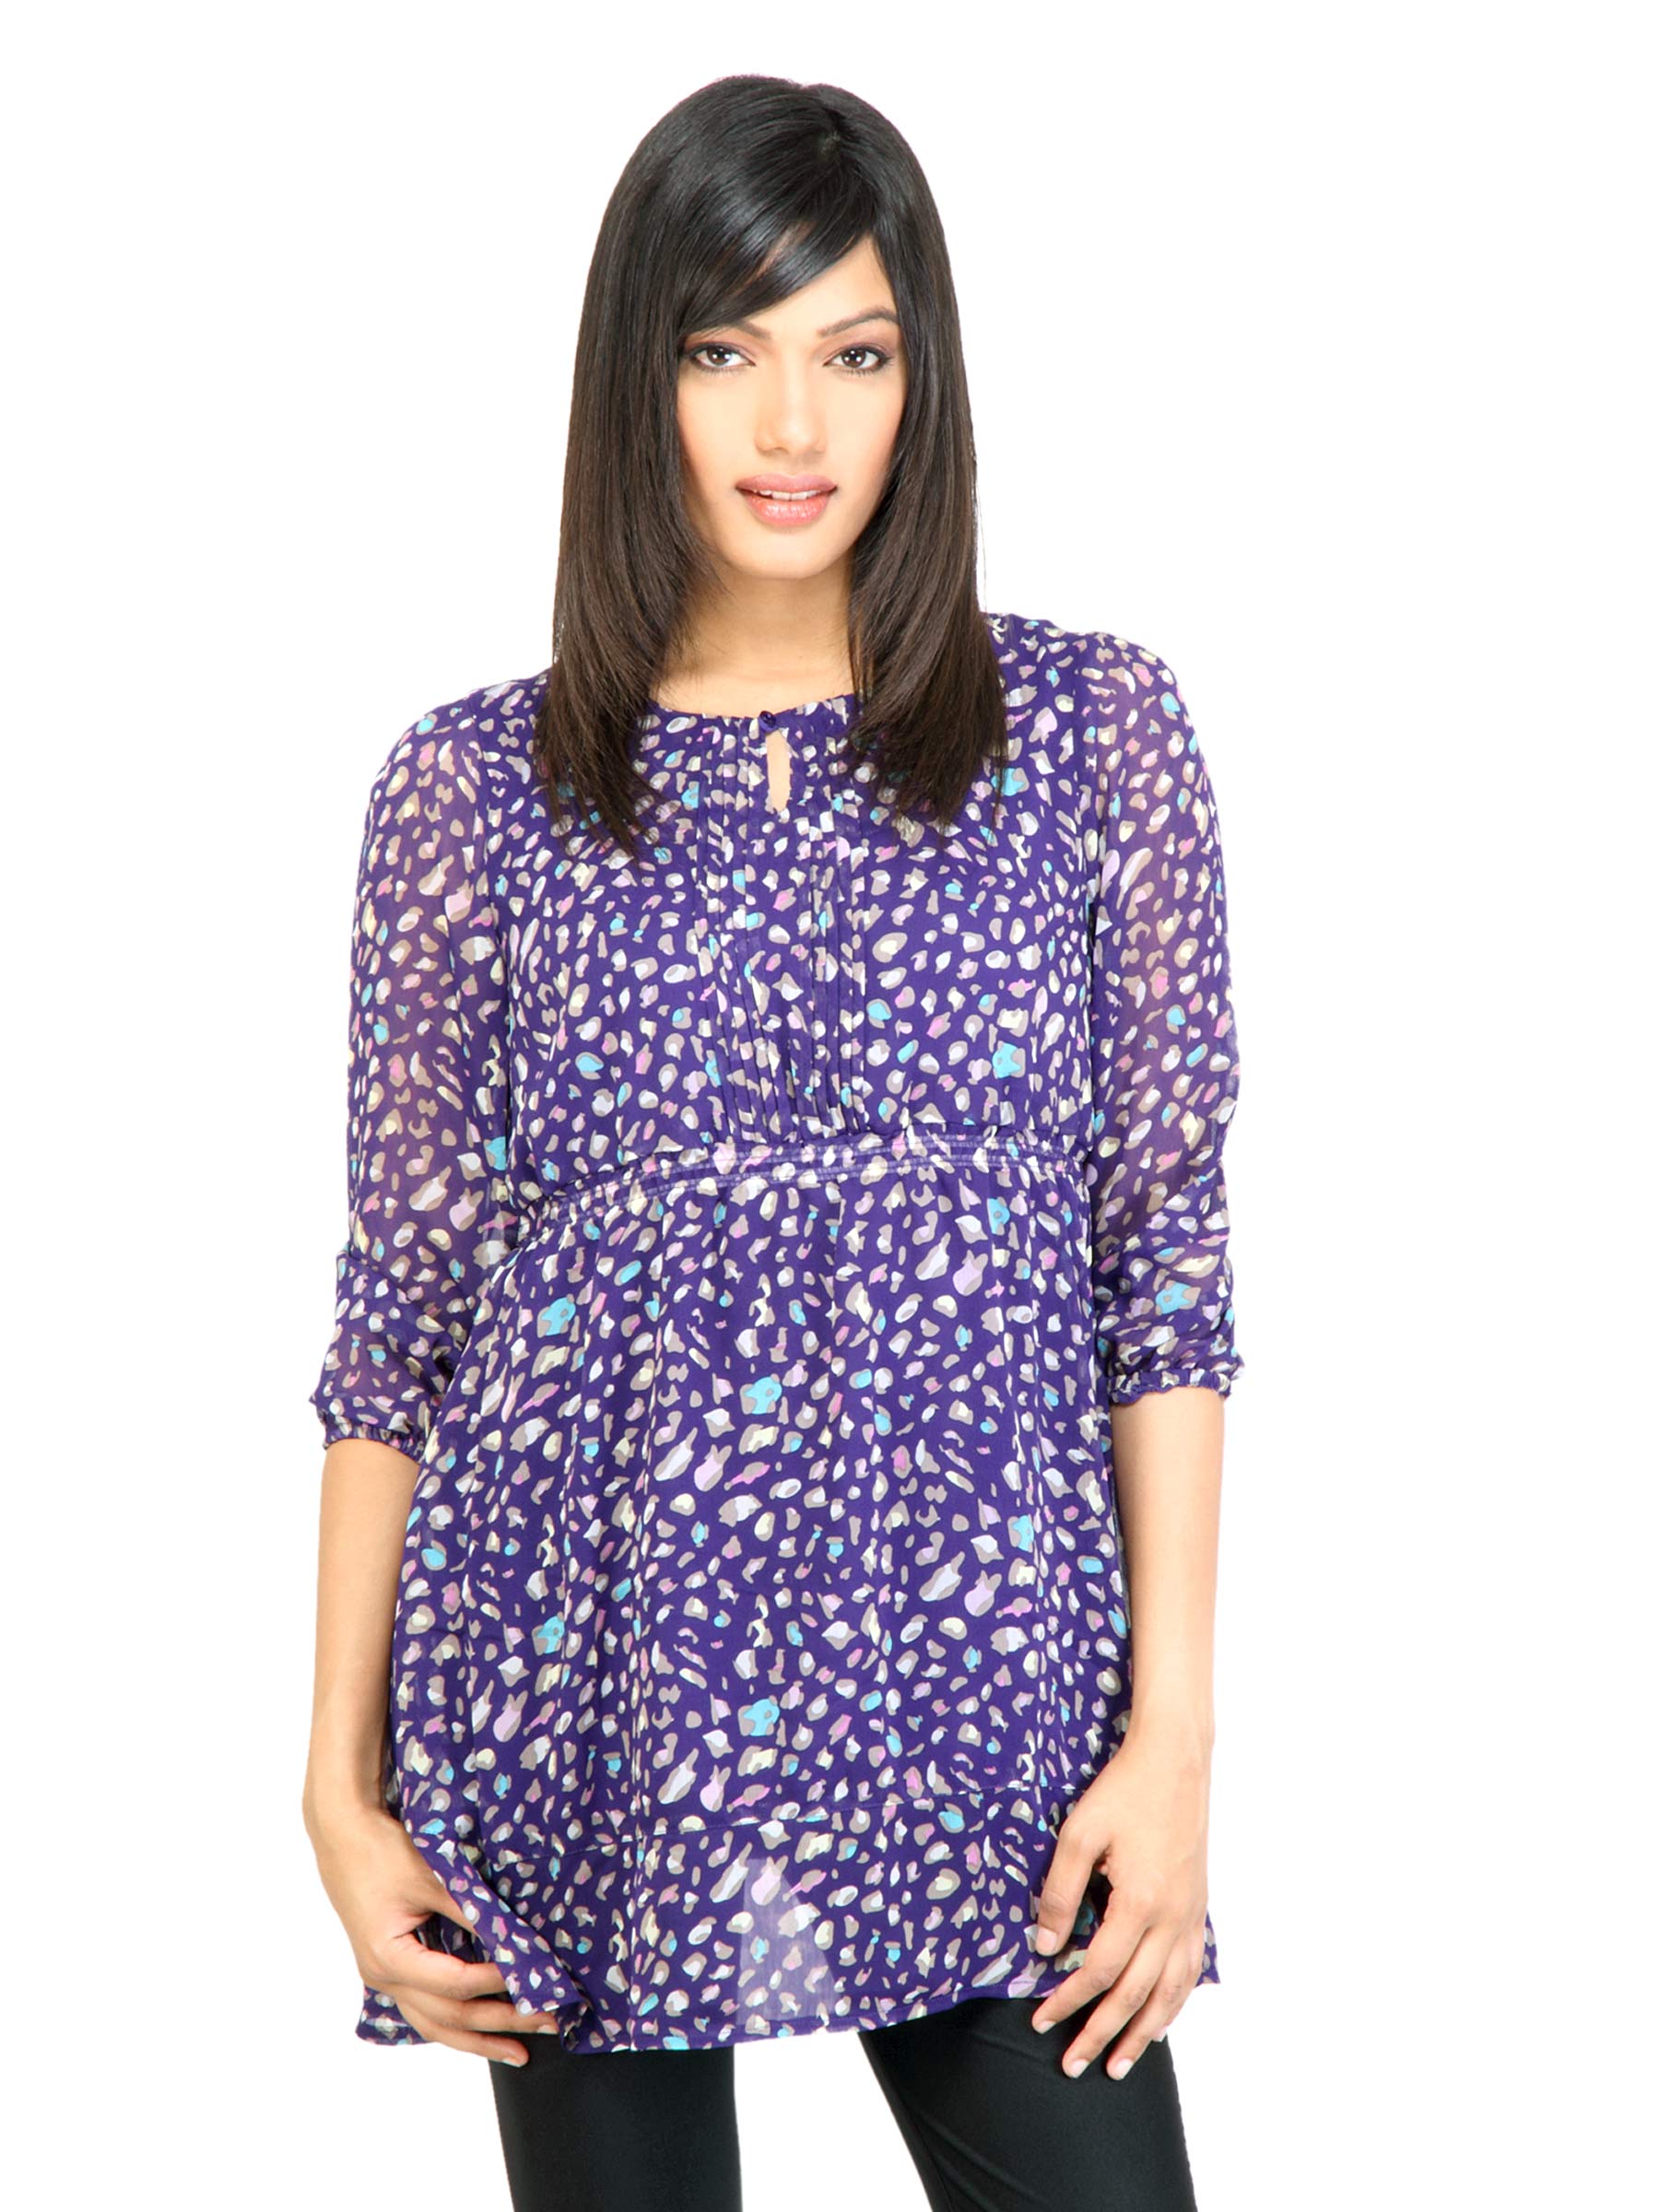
Arrow Woman Tigi Purple Top
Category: Apparel / Topwear / Tops
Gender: Women
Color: Purple
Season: Fall 2011
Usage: Casual